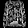
Label: Shirt